Josef Frank (architect)

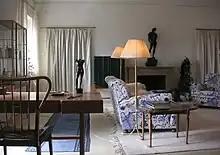
A living room, designed by Ericson and Frank, situated in the curator's building, called Annes Hus, which was built and constructed by Evert Milles in Stockholm's Millesgården on the island of Lidingö

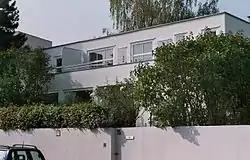
Duplex in the Weißenhofsiedlung, Stuttgart

In 1933, Frank and his Swedish wife Anna moved to Stockholm, intending only a temporary stay until the political situation in Austria improved, however as anti-Semitism in Vienna grew increasingly brutal, Anna feared for Josef’s safety and pushed for their permanent relocation. After Germany annexed Austria on March 12, 1938, and declared all Jews stateless, he lost his Austrian citizenship. Initially denied Swedish citizenship, he was granted it in 1939 after pressure from politician Malte Jacobsson and poet Anders Österling.